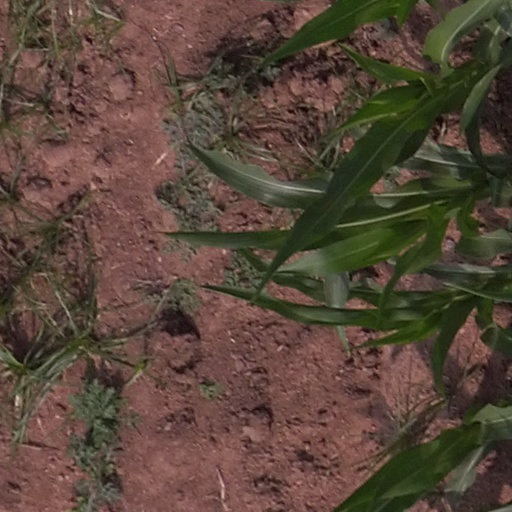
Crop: maize; corn